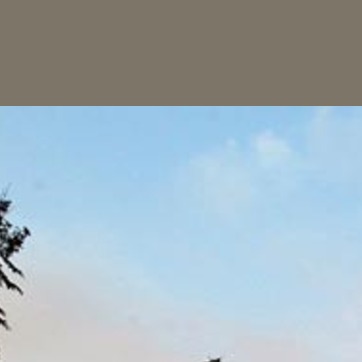
Material: sky